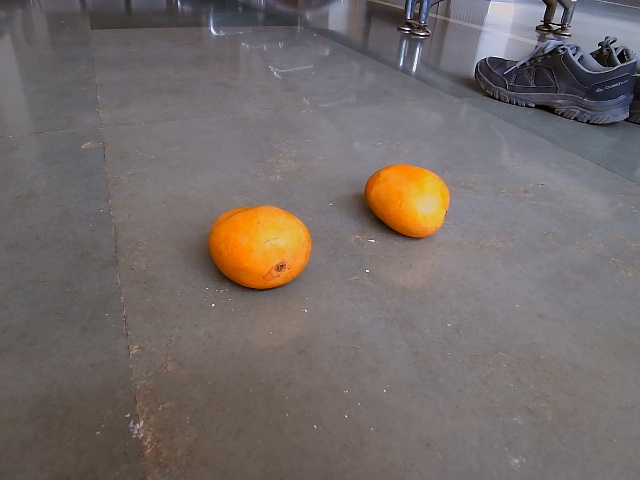
Label: Ripe_Mango